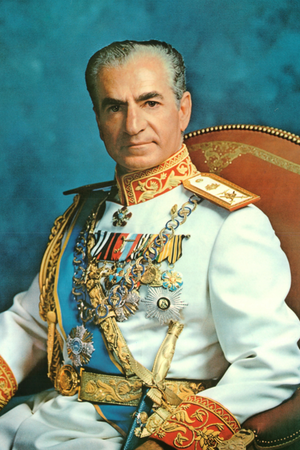
Un portrait officiel de Mohammad Reza Shah Pahlavi, feu Shah d'Iran. Mohammad Reza Shah a régné comme Shahanshah d'Iran de 1941 à 1979, lorsque la révolution islamique a renversé la monarchie. Il mourra en exil en 1980 au Caire, en Égypte. العربية: محمد رضا شاه بهلوي، شاه إيران الراحل. حكم محمد رضا شاه من 1941 إلى 1979، عندما أطاحت الثورة الإسلامية بالملكية. هو مات في المنفى في عام 1980 في القاهرة، مصر.
L’opération Ajax est une opération secrète menée par le Royaume-Uni et les États-Unis en 1953, exécutée par la CIA et le MI6, visant à renverser le Premier ministre d'Iran, Mohammad Mossadegh, pour le remplacer par le général Fazlollah Zahedi, et plus largement désigne les événements qui ont agité l'Iran du 15 au 19 août 1953, le plan AJAX n'ayant eu lieu pour ainsi dire que dans la nuit du 15 au 16 août. Le plan fut approuvé par le Premier ministre britannique Winston Churchill le 1ᵉʳ juillet 1953, et par le président des États-Unis Dwight D. Eisenhower le 11 juillet 1953. Le plan s'appuya sur de nombreux collaborateurs, des membres éminents du clergé, la majorité des membres du Parlement iranien et le Chah, lesquels soutinrent l'armée iranienne.
Le titre de roi des rois est un titre honorifique qui fut utilisé par de nombreux souverains au cours de l'histoire. Il trouve son origine dans le Proche-Orient ancien, et il équivaut peu ou prou au terme empereur.